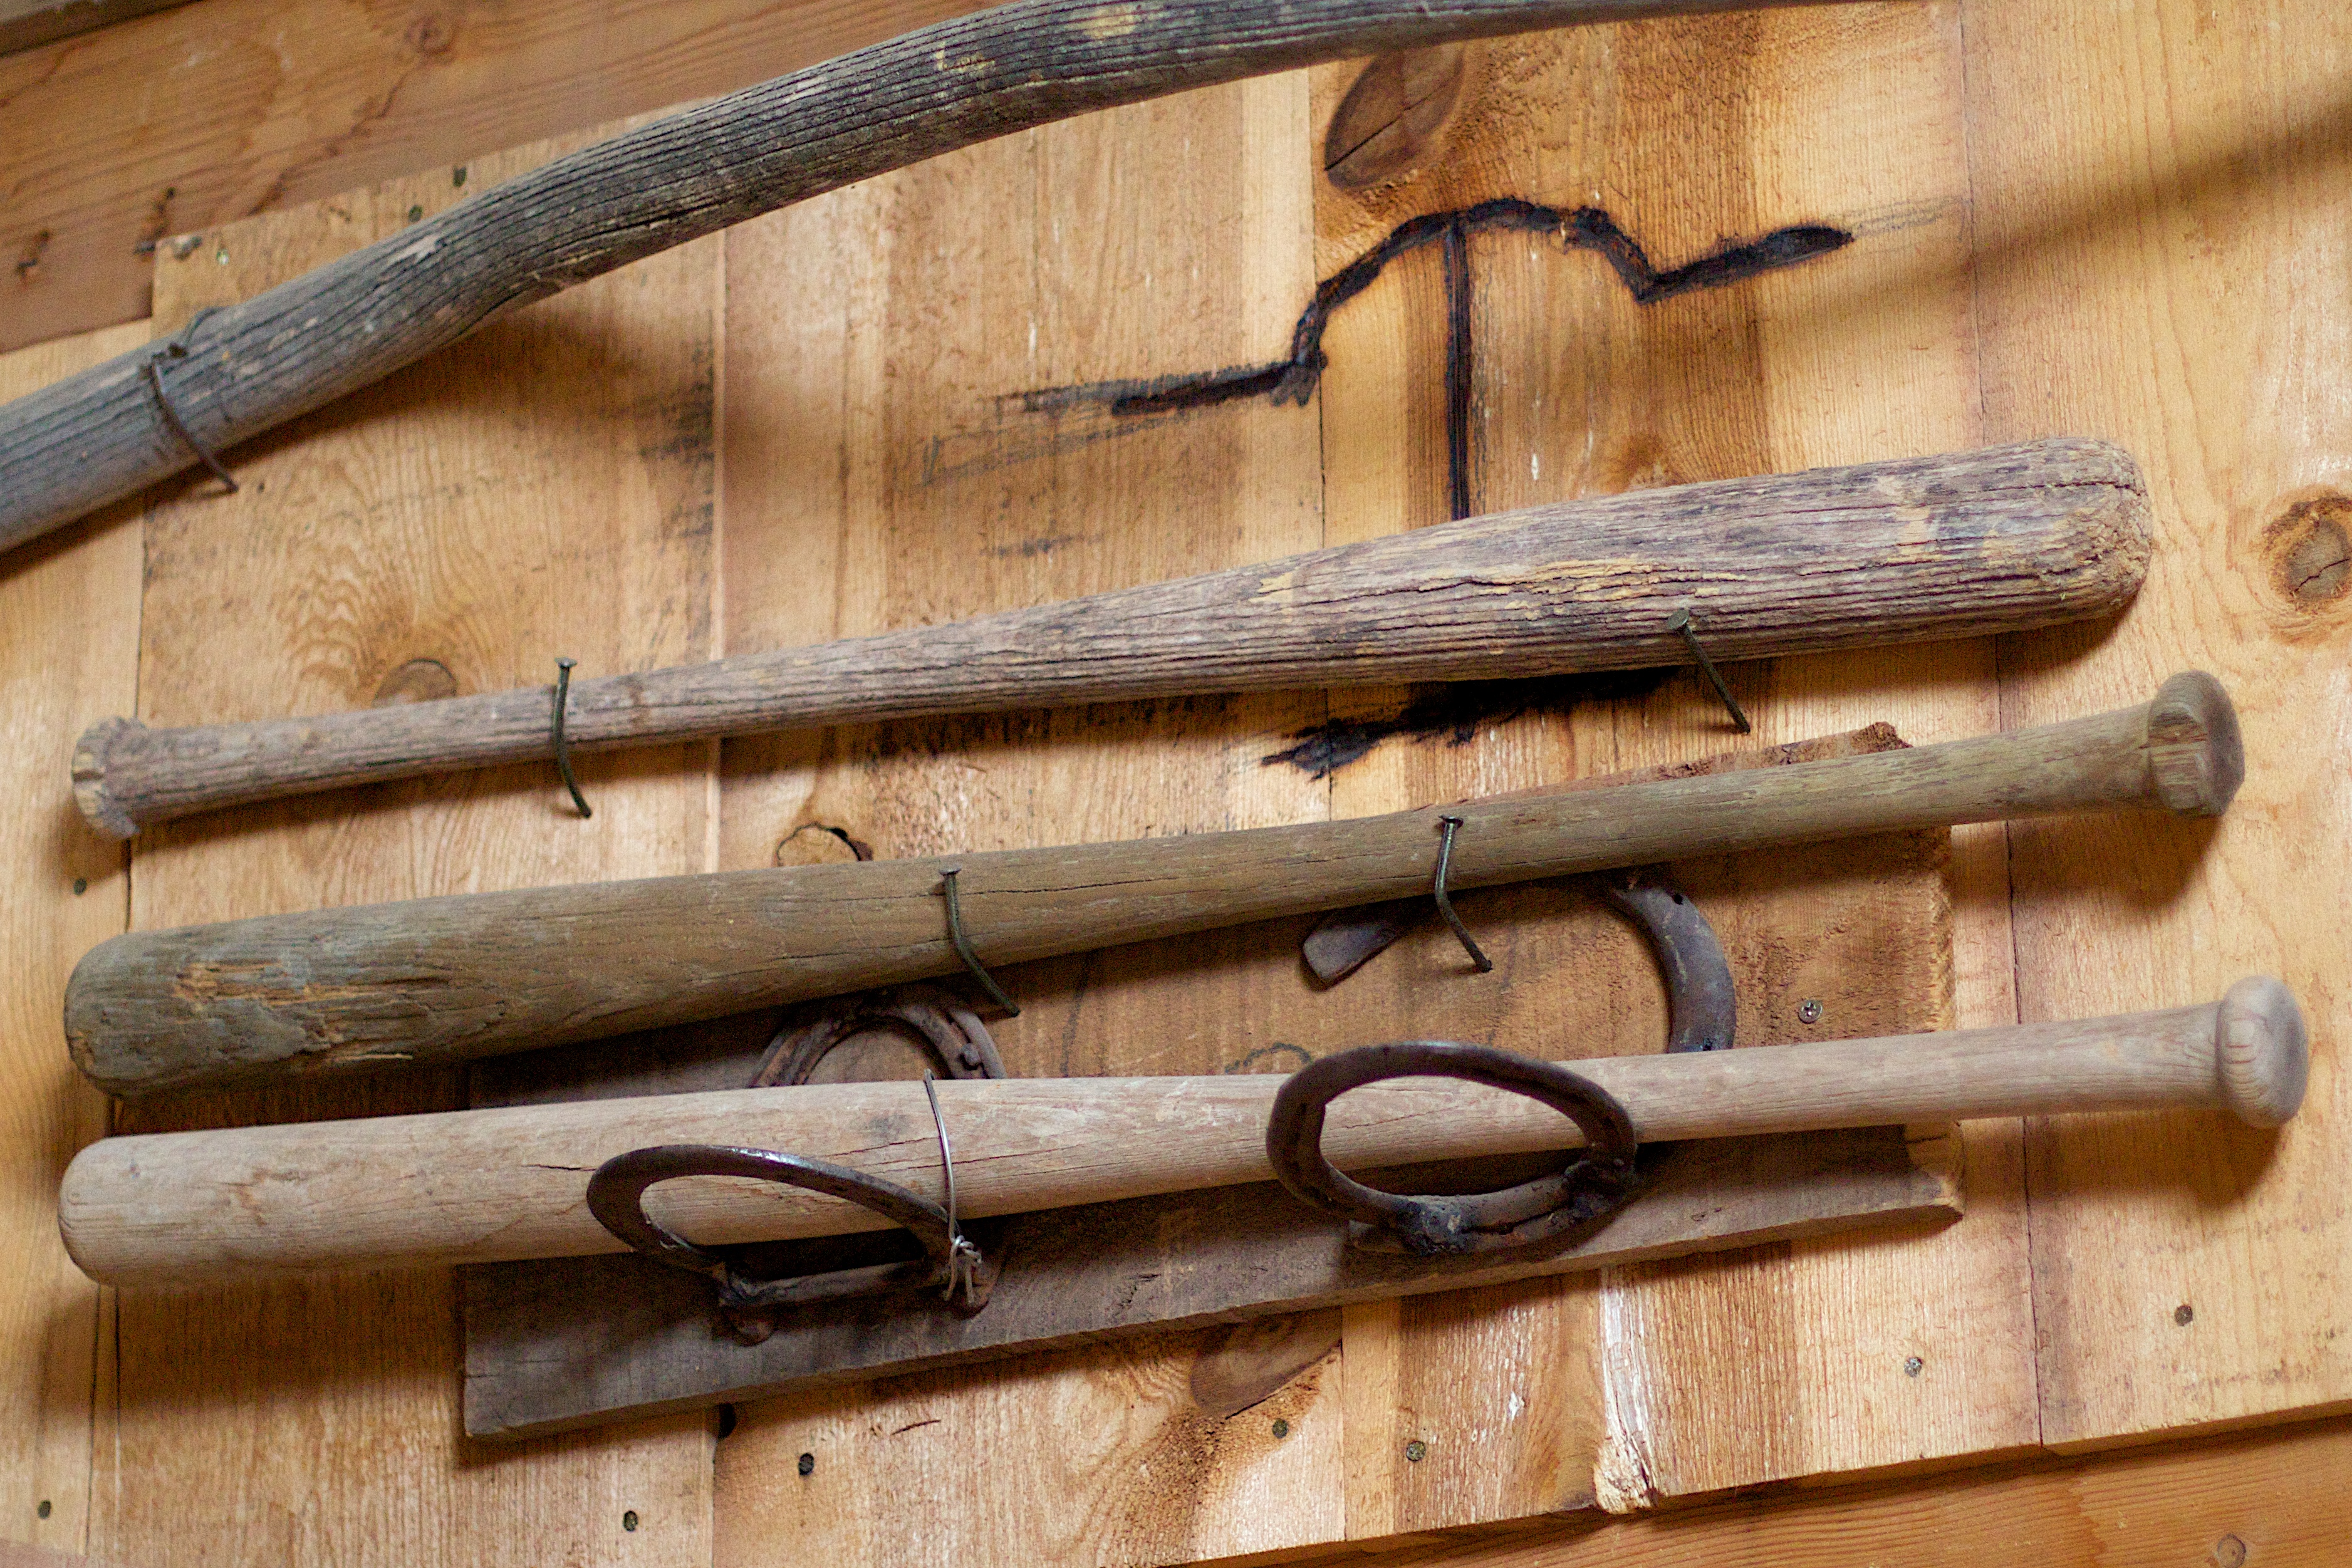
wood, baseball, horn, weapon, musical instrument, carving, bamboo, rockartranch, man made object